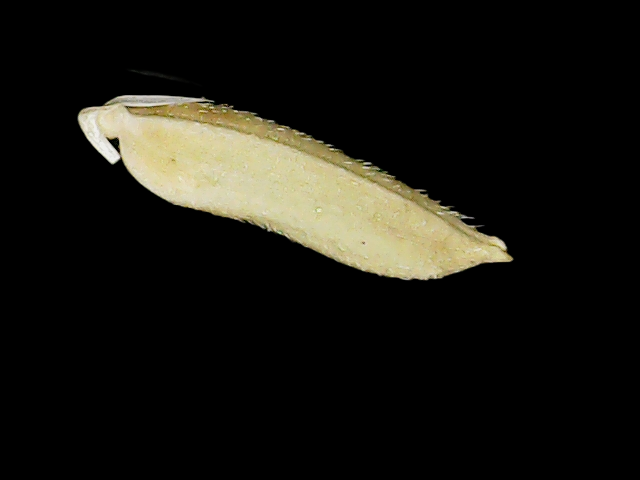
Rice variety: Binadhan07